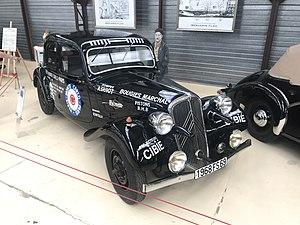
Citroën Traction (1934–1957) au Musée Henri Malartre Modèle exposé